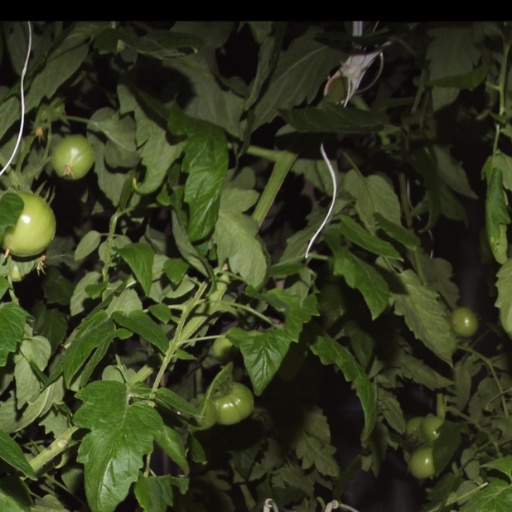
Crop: tomato